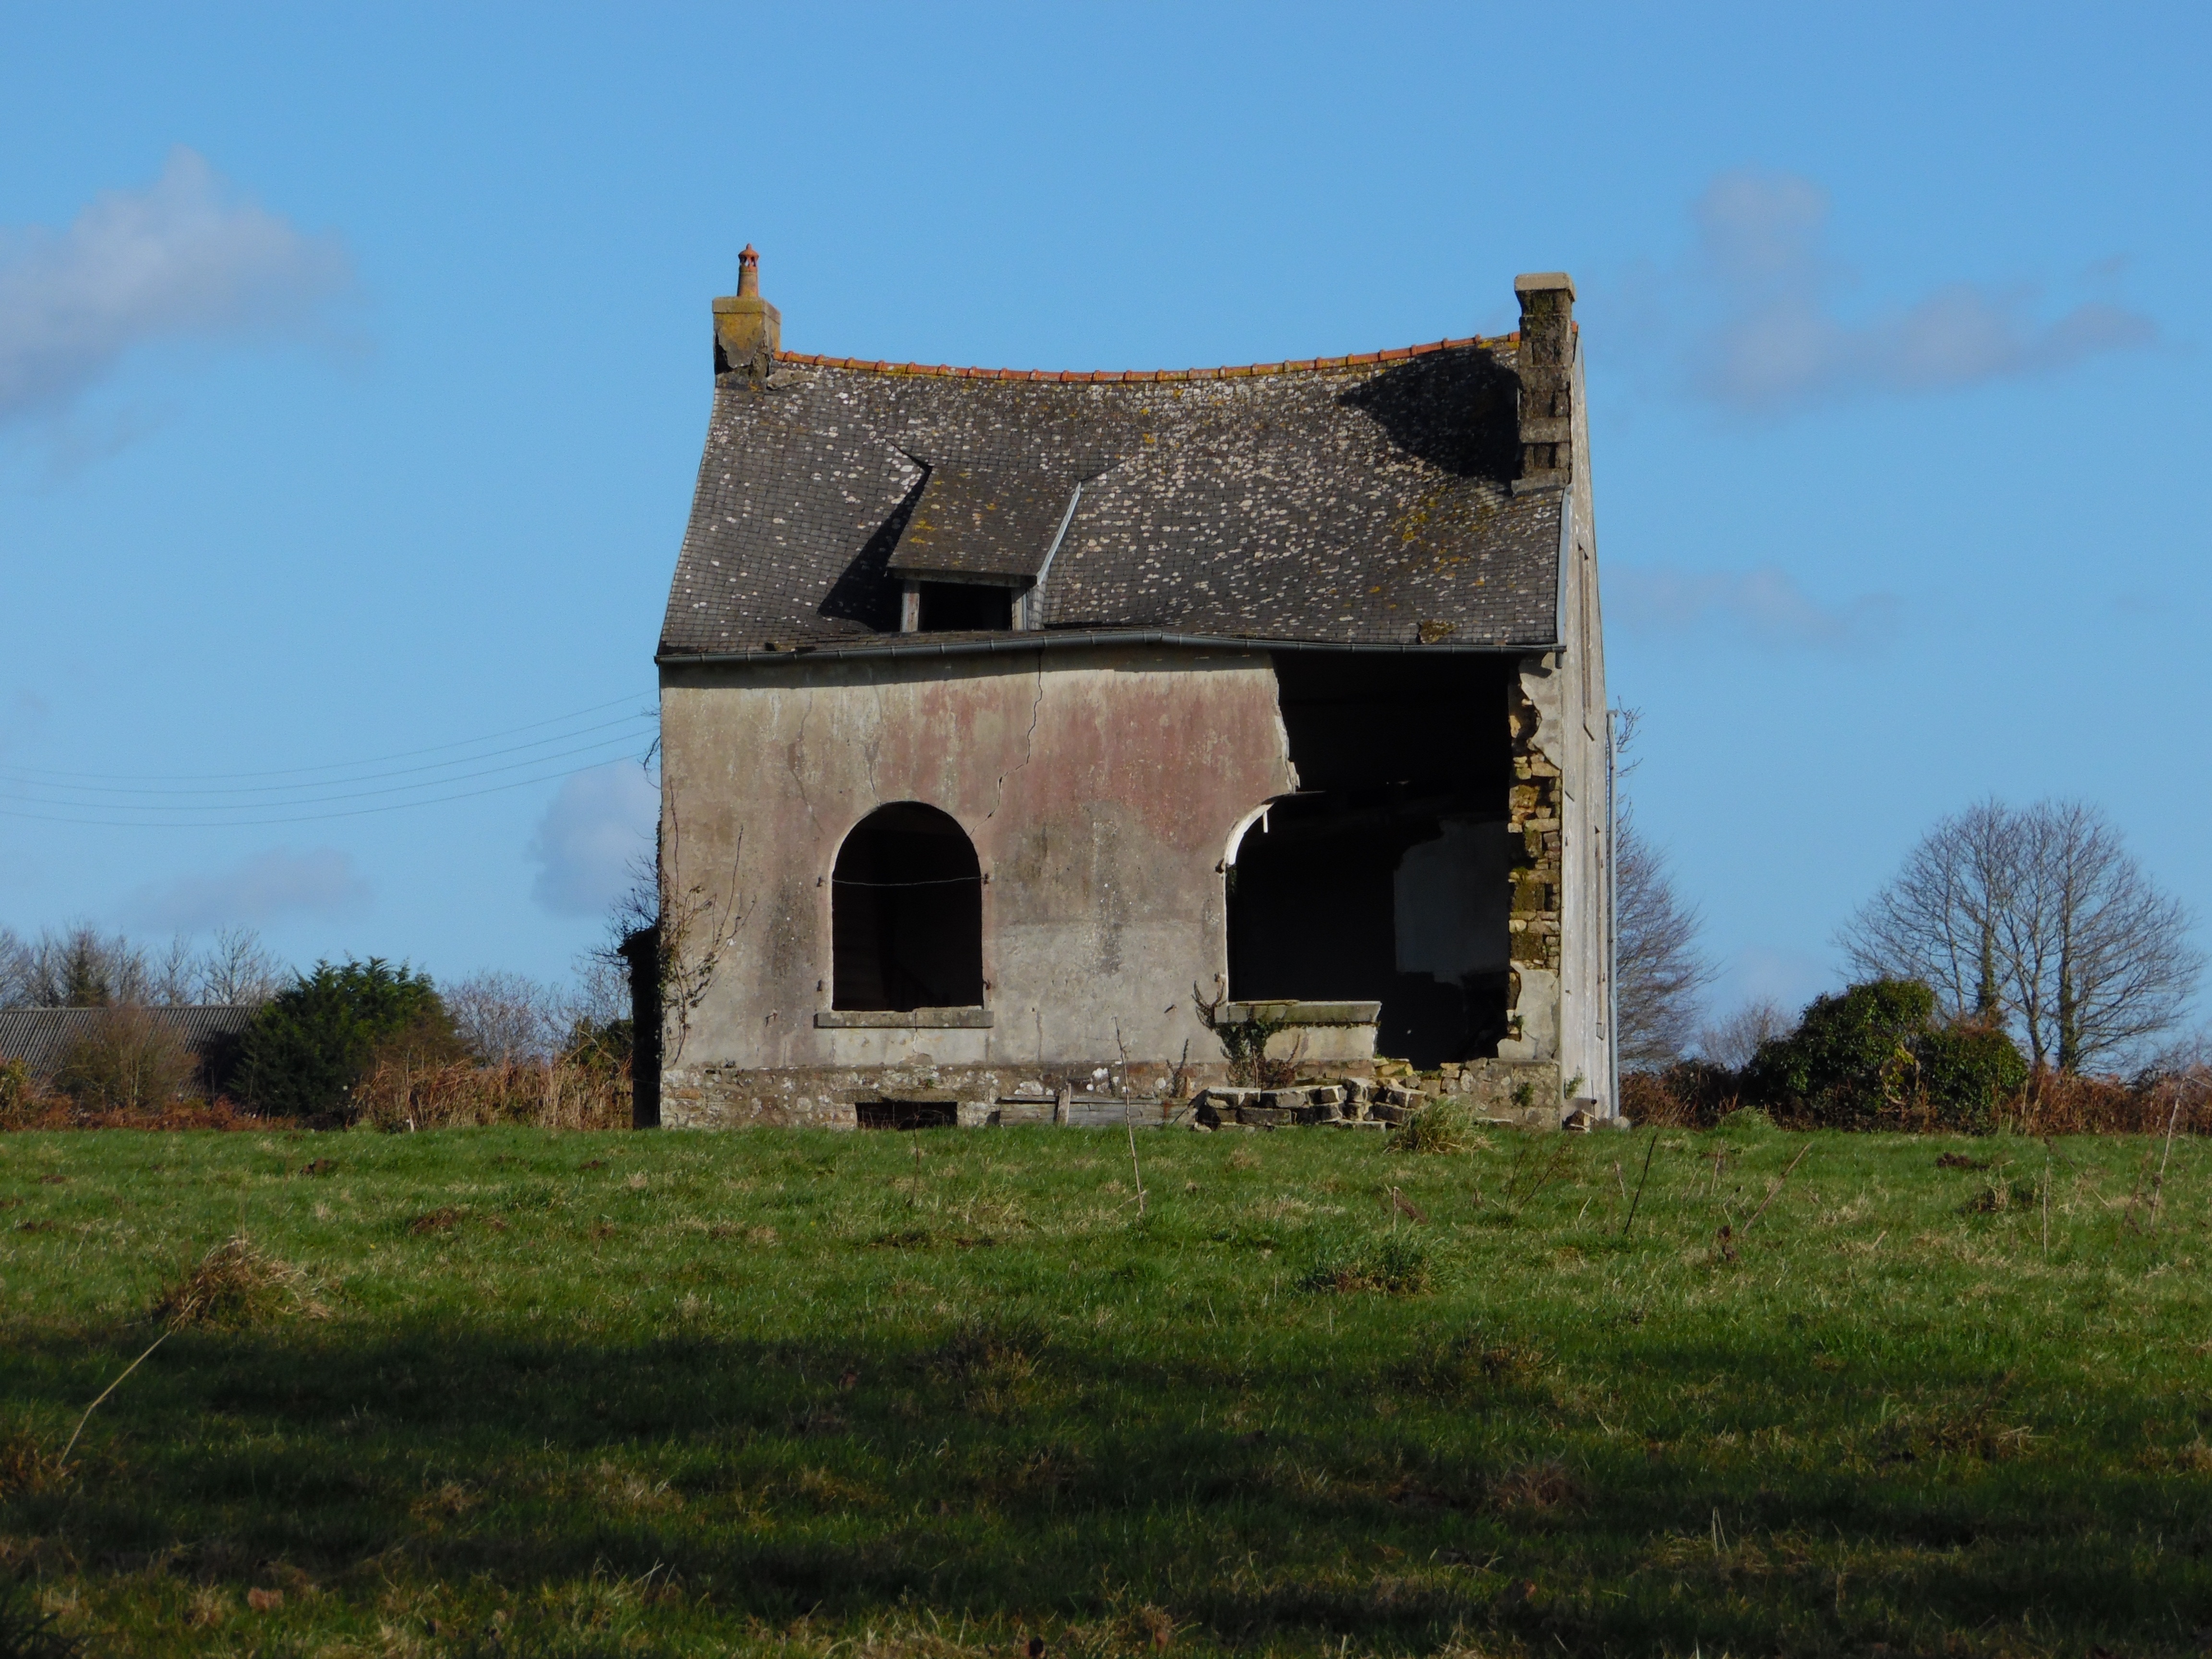
sun, house, building, city, village, residence, church, chapel, fortification, place of worship, ruins, monastery, beauty, roofs, rural area, abandonment, urban landscape, ancient history, riversides